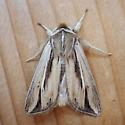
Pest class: wheathead_armyworm_Dargida_diffusa